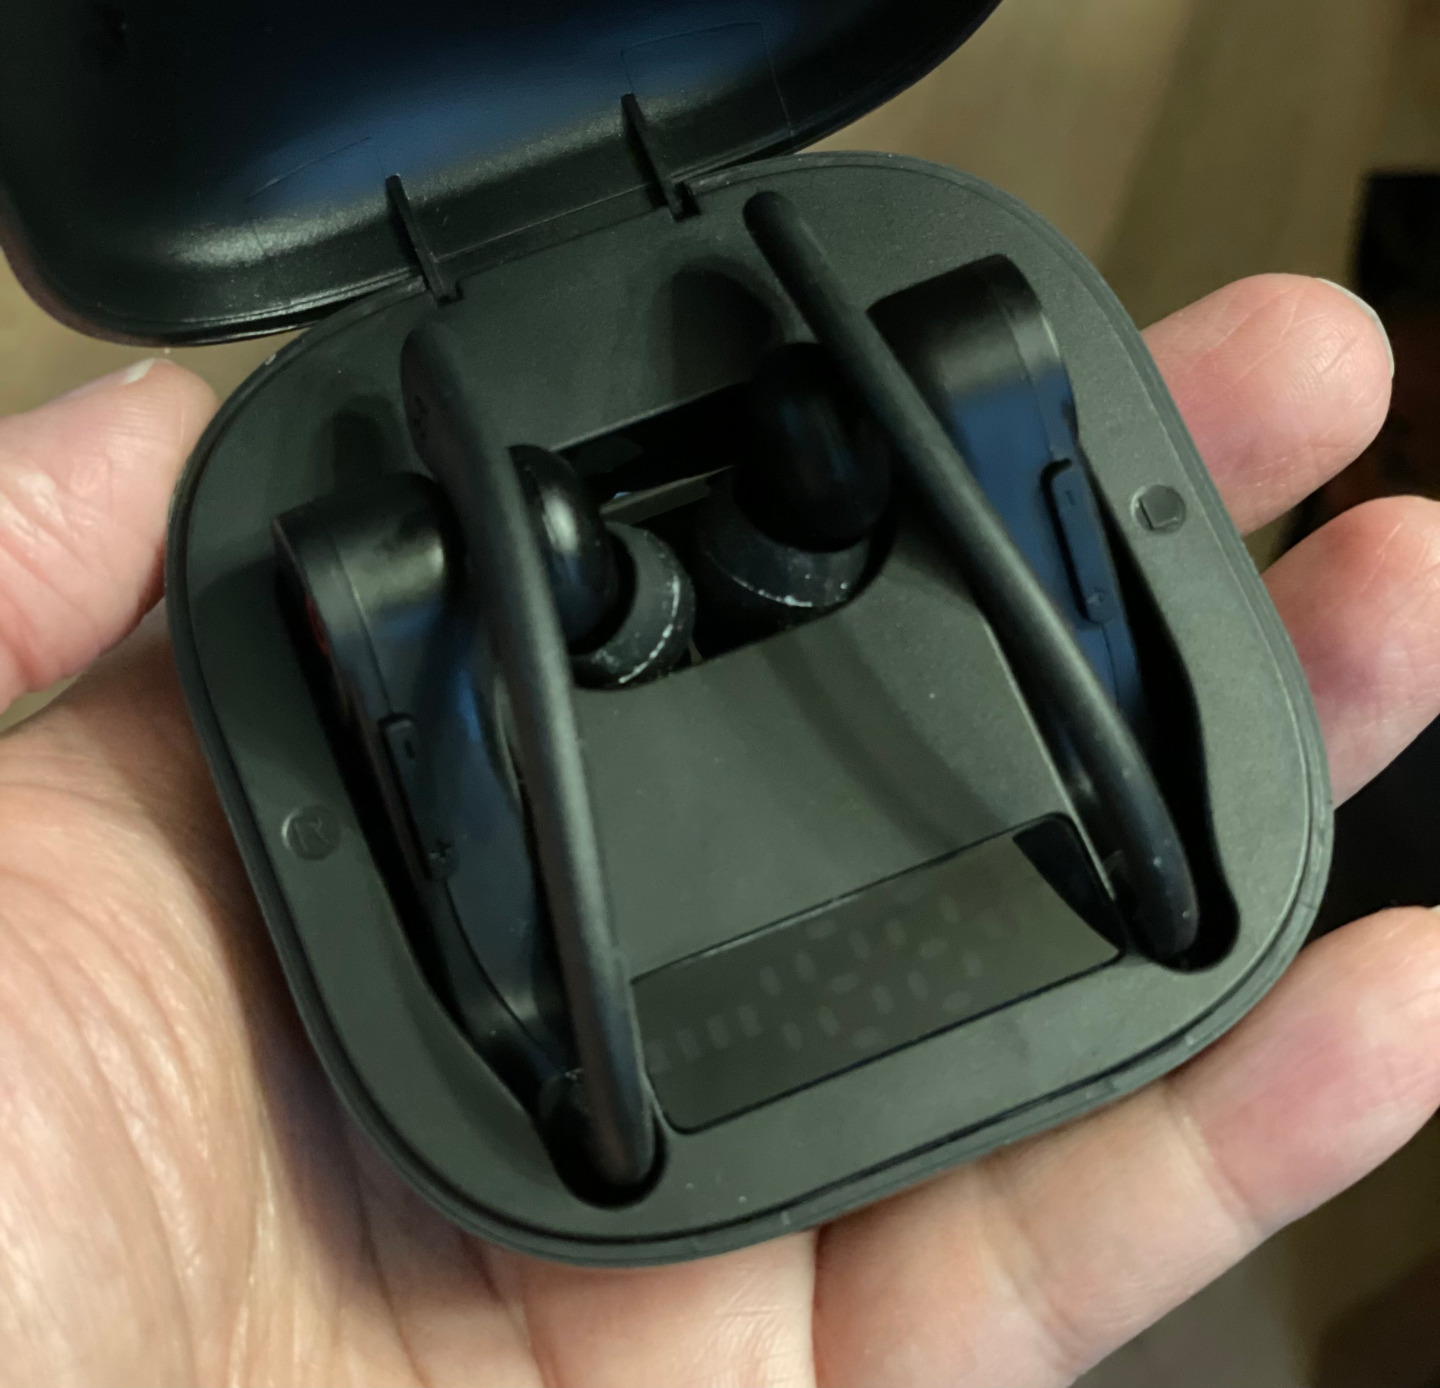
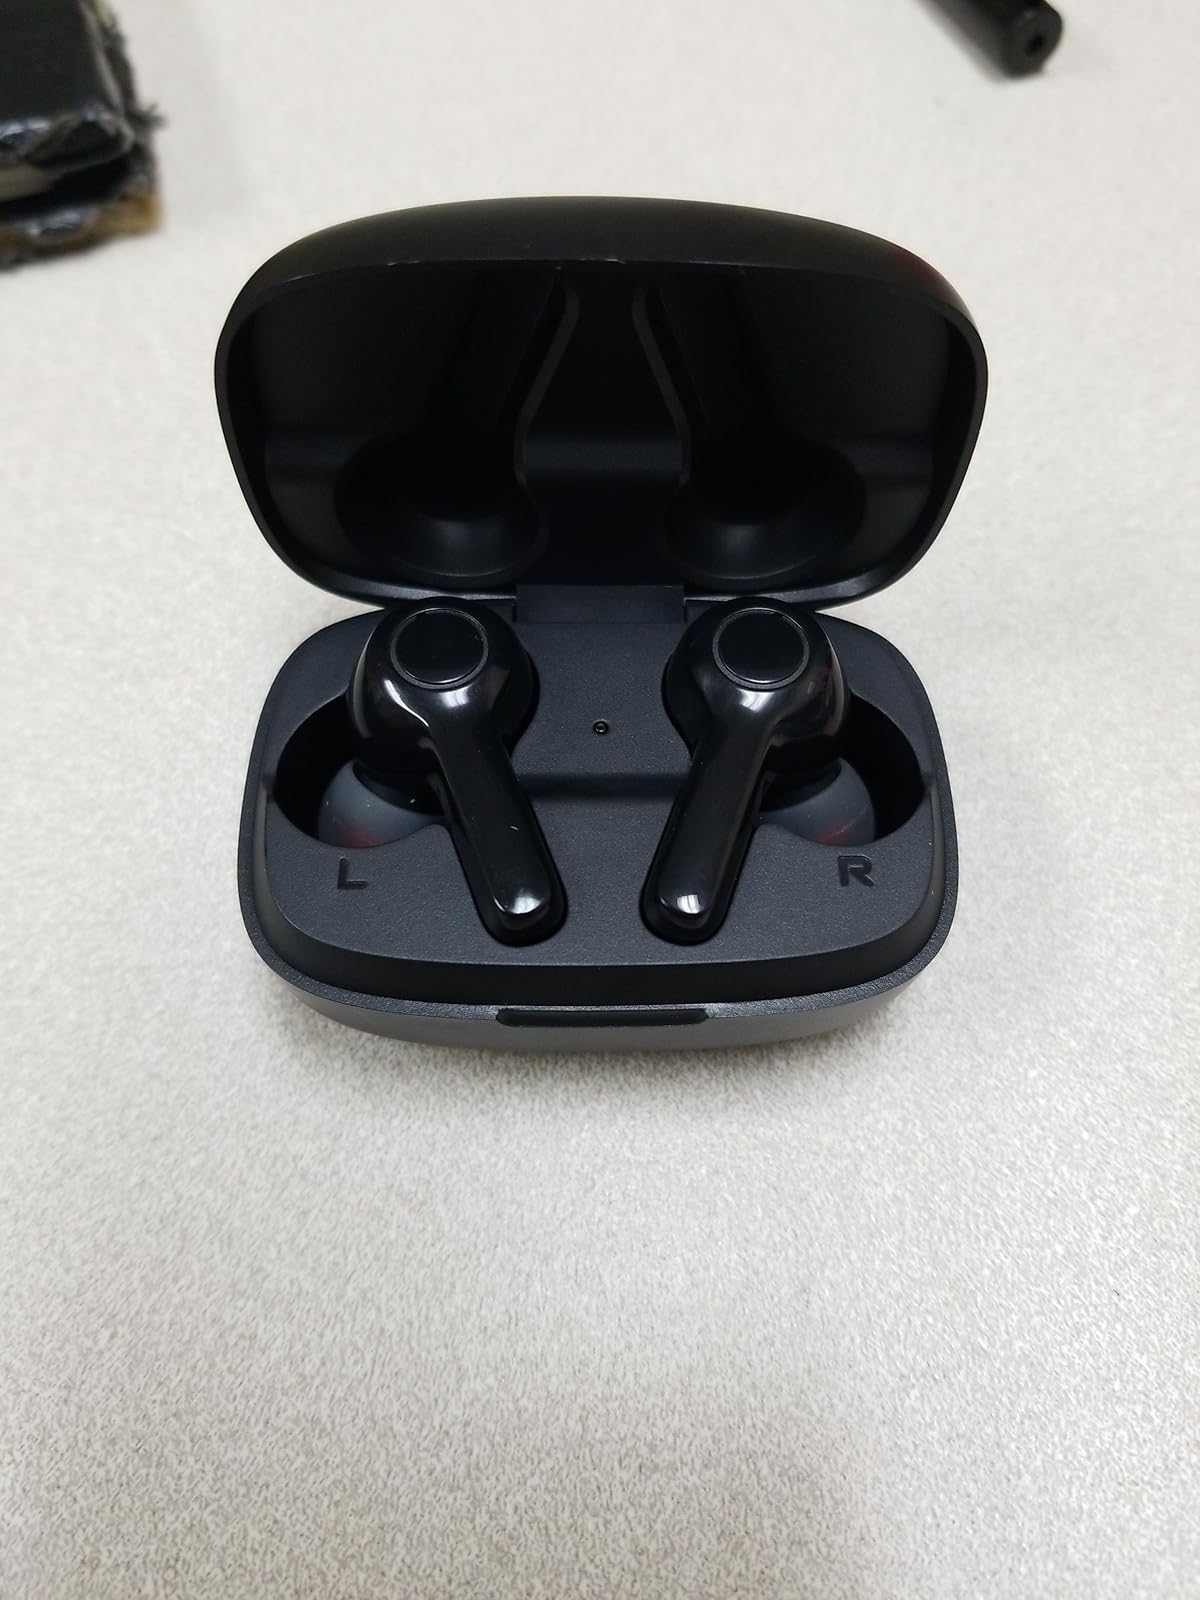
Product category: earbuds
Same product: no